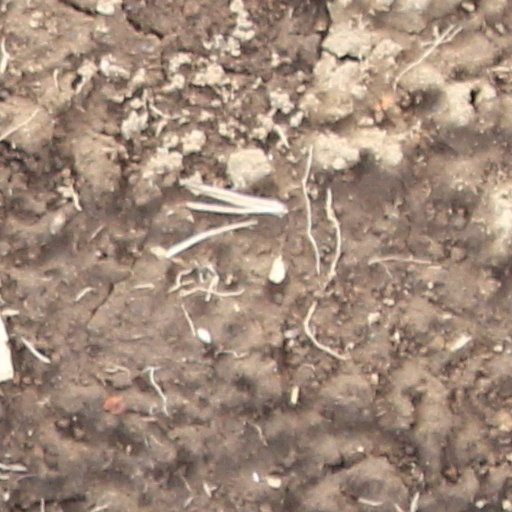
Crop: wheat